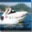
Label: ship